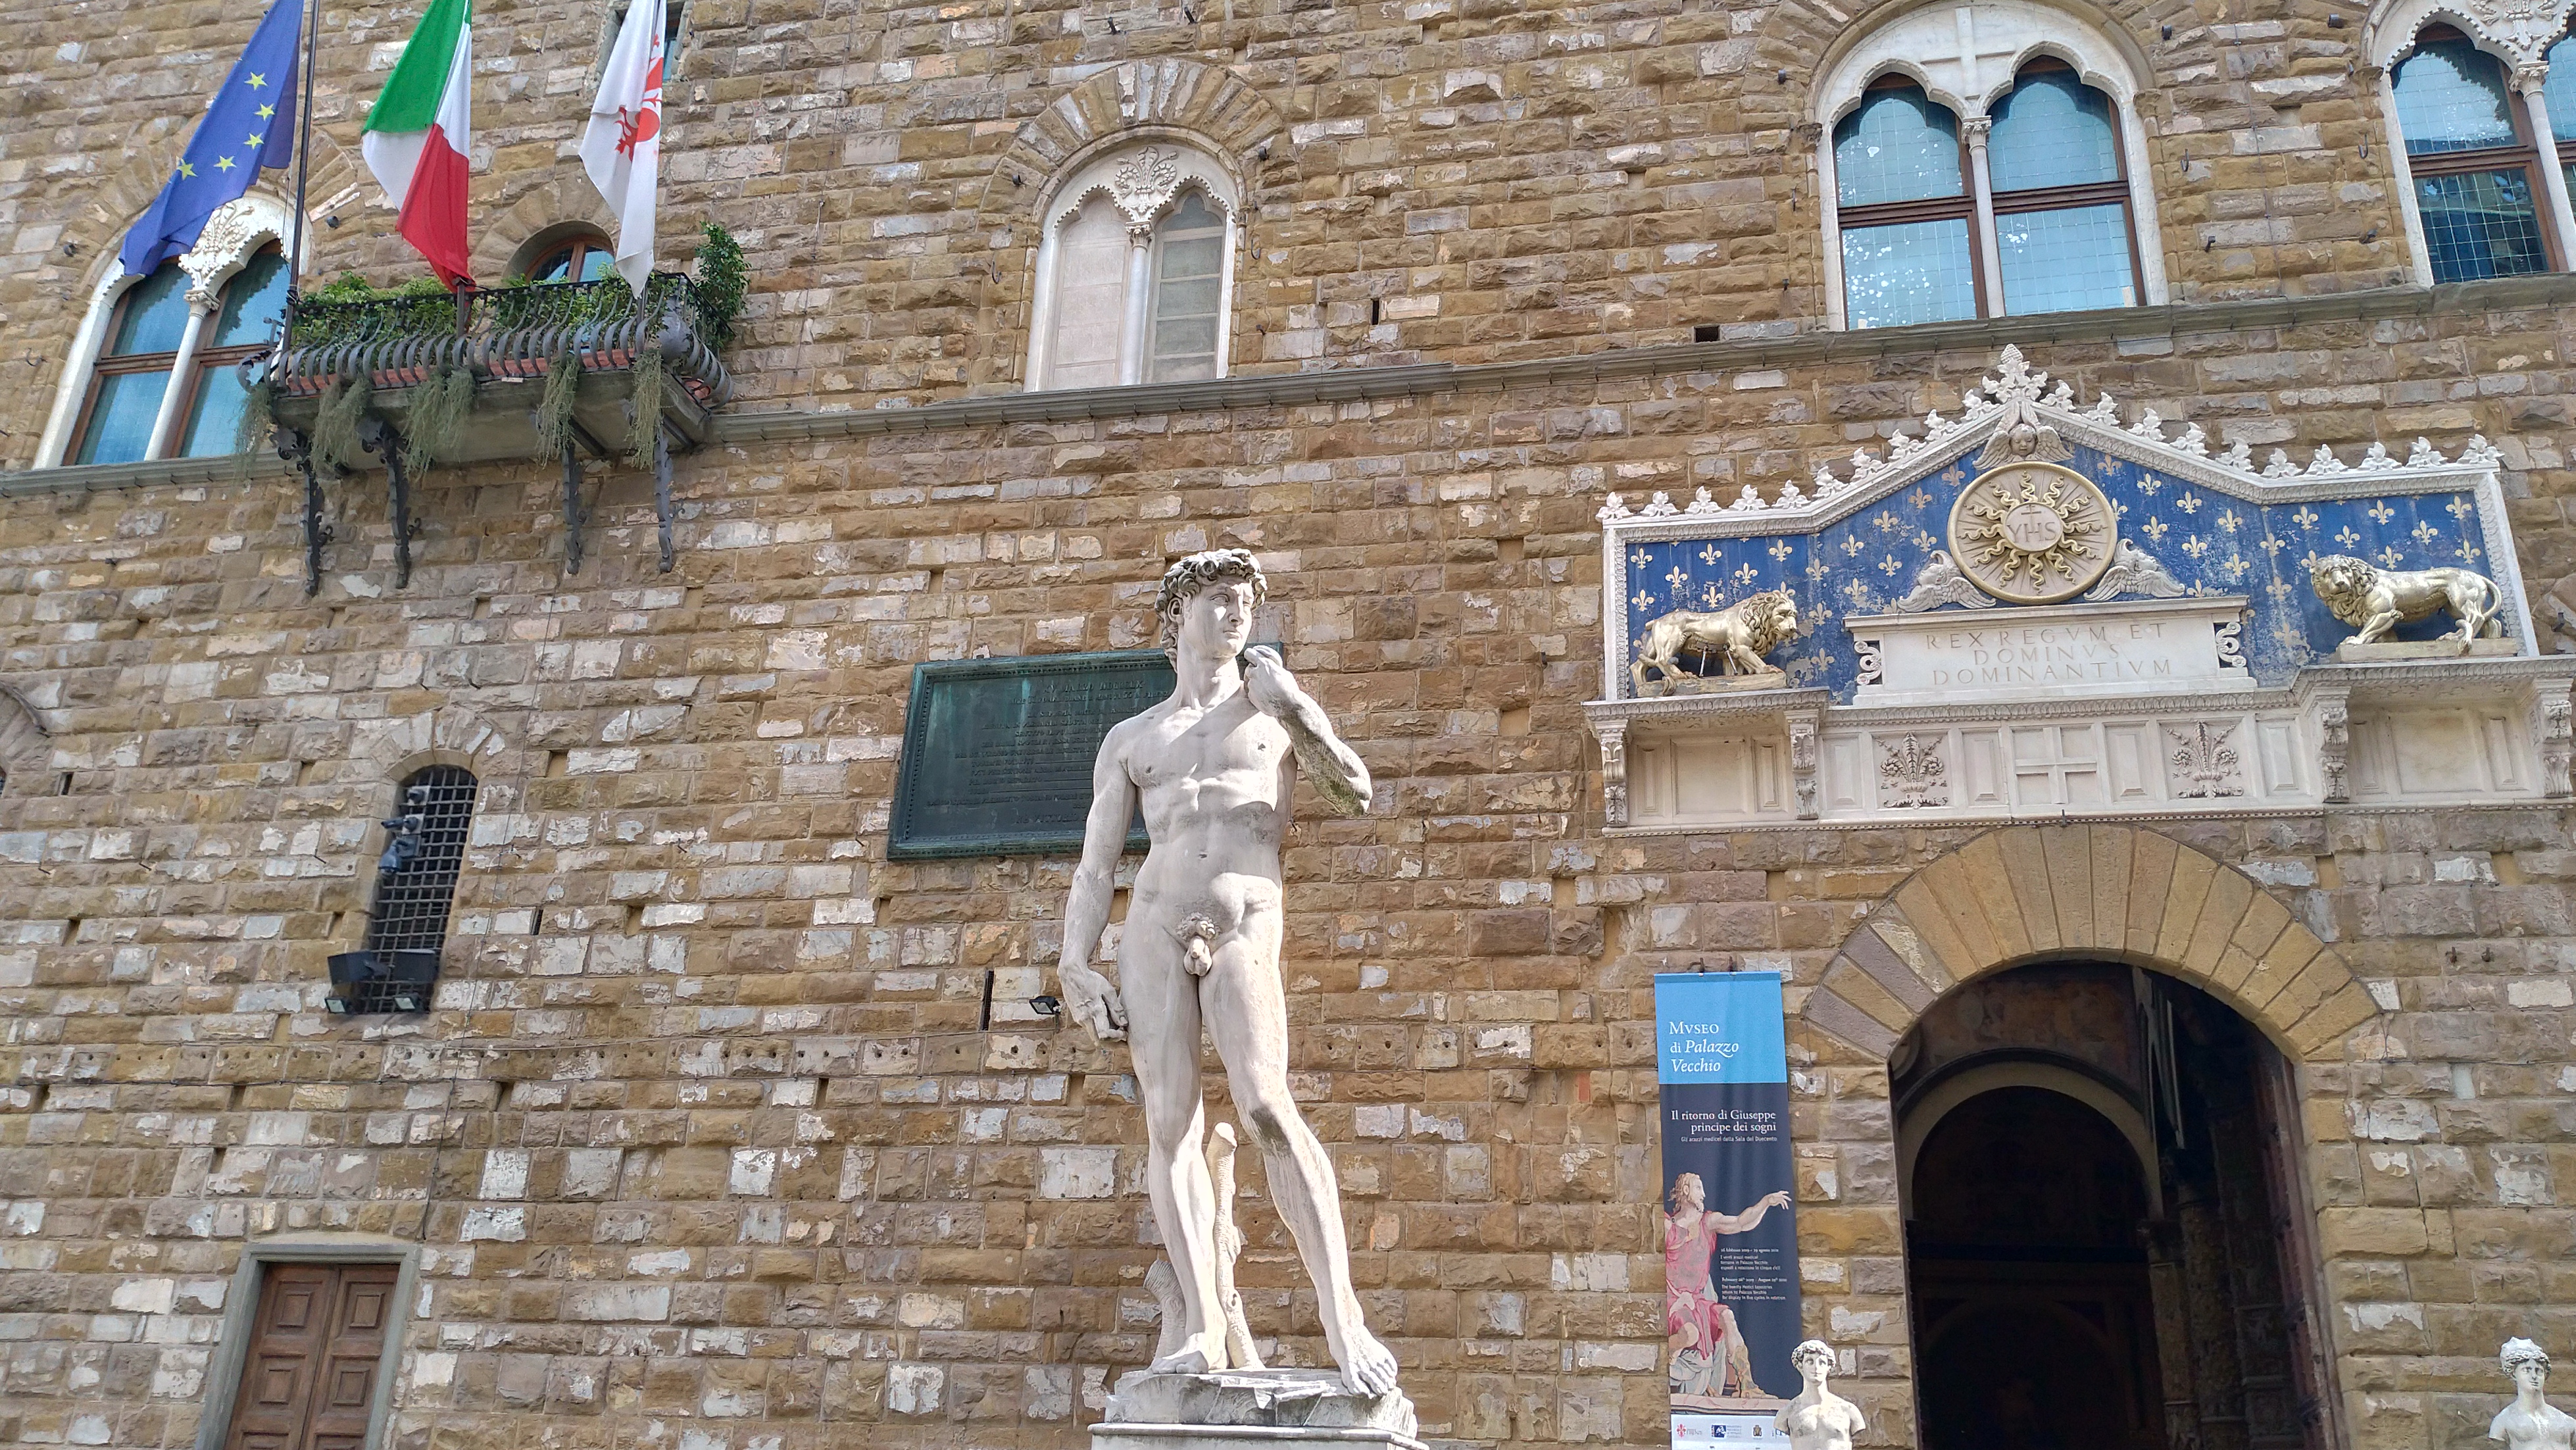
firenze, florence, italy, italia, florencia, toscana, david, statue, architecture, sculpture, facade, building, historic site, monument, medieval architecture, art, arch, tourism, palace, convent